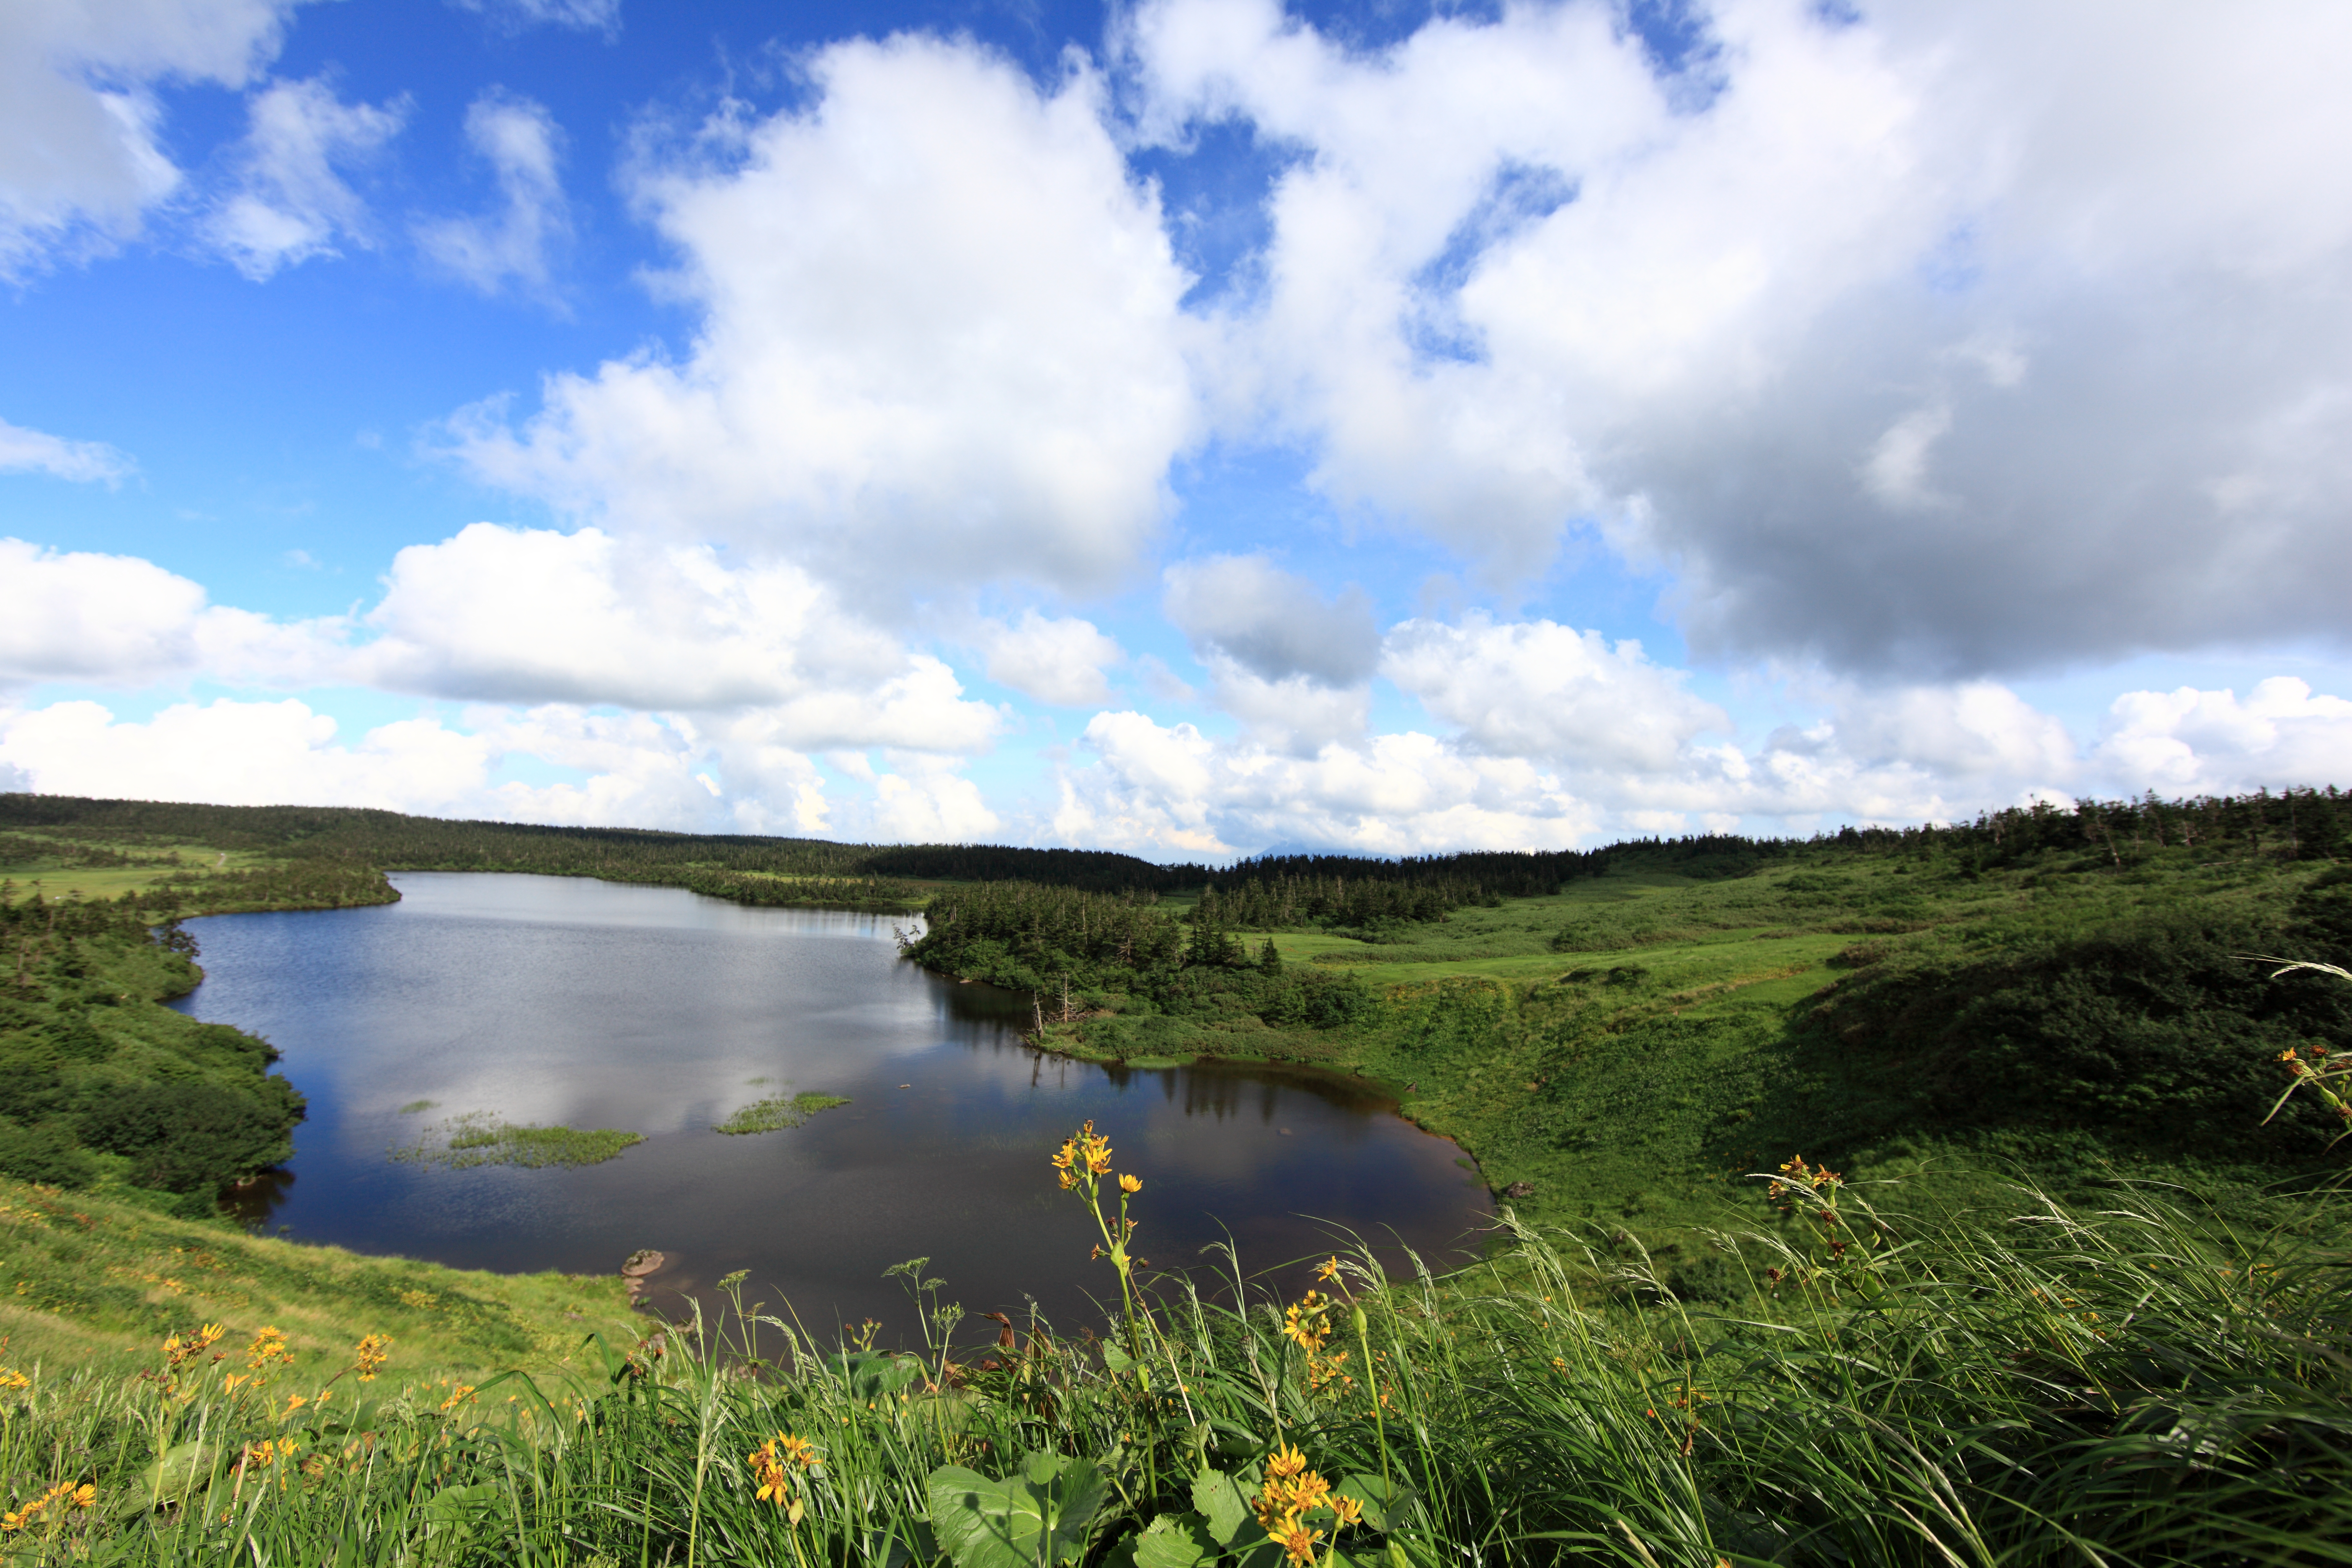
landscape, sea, coast, tree, water, nature, grass, marsh, wilderness, mountain, cloud, sky, meadow, morning, hill, lake, river, reflection, high, reservoir, highland, body of water, grassland, wetland, bog, 5d, hires, habitat, loch, markii, ecosystem, hi, res, resolution, iwate, hachimantai, rural area, natural environment, geographical feature